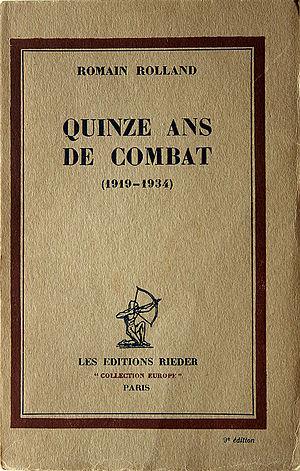
Romain Rolland, Quinze Ans de combat (1919-1934), couverture. Editions Rieder, Paris, 1935.
Les Éditions Rieder sont une maison d'édition française créée en 1913 et fusionnée en 1939 pour former les Presses universitaires de France.